Dan Evans (tennis)

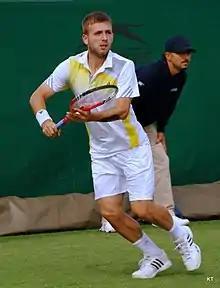
Evans at the 2013 Wimbledon qualifiers

Evans received a wild card into the Wimbledon qualifiers, where he lost in the first round to Spain's Daniel Muñoz de la Nava.